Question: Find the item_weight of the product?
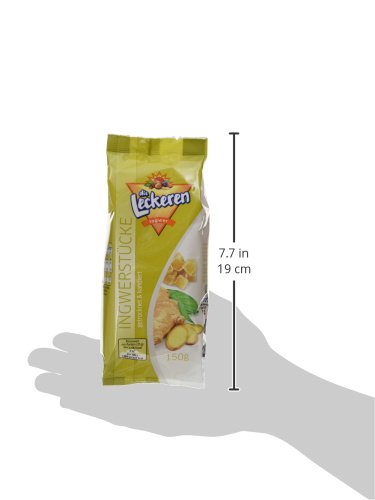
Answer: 150.0 gram